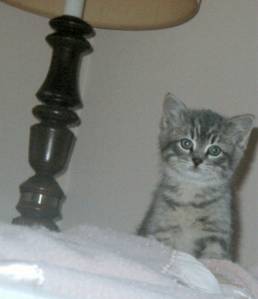
Label: cat